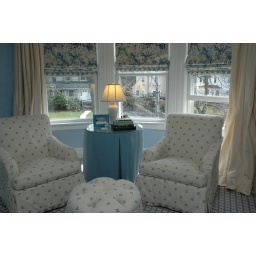
Blue and white Master Bedroom. The chairs are slipcovered by Gaita Interiors.